Asilidae

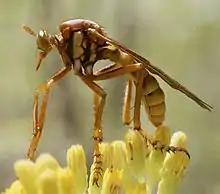
"Blepharepium sonorensis", a robber fly that closely resembles "Polistes" paper wasp species such as "P. apachus"

The life cycle takes place in 1–3 years. The postembryonic development consists of four larval stages (instars) and one pupa. The larvae of the first instar differ from other stages in both ethology and trophic regime. The larvae of most known asilids live in the soil or in the case of some taxonomic groups, in rotting organic material, usually wood and the bark of dead trees.